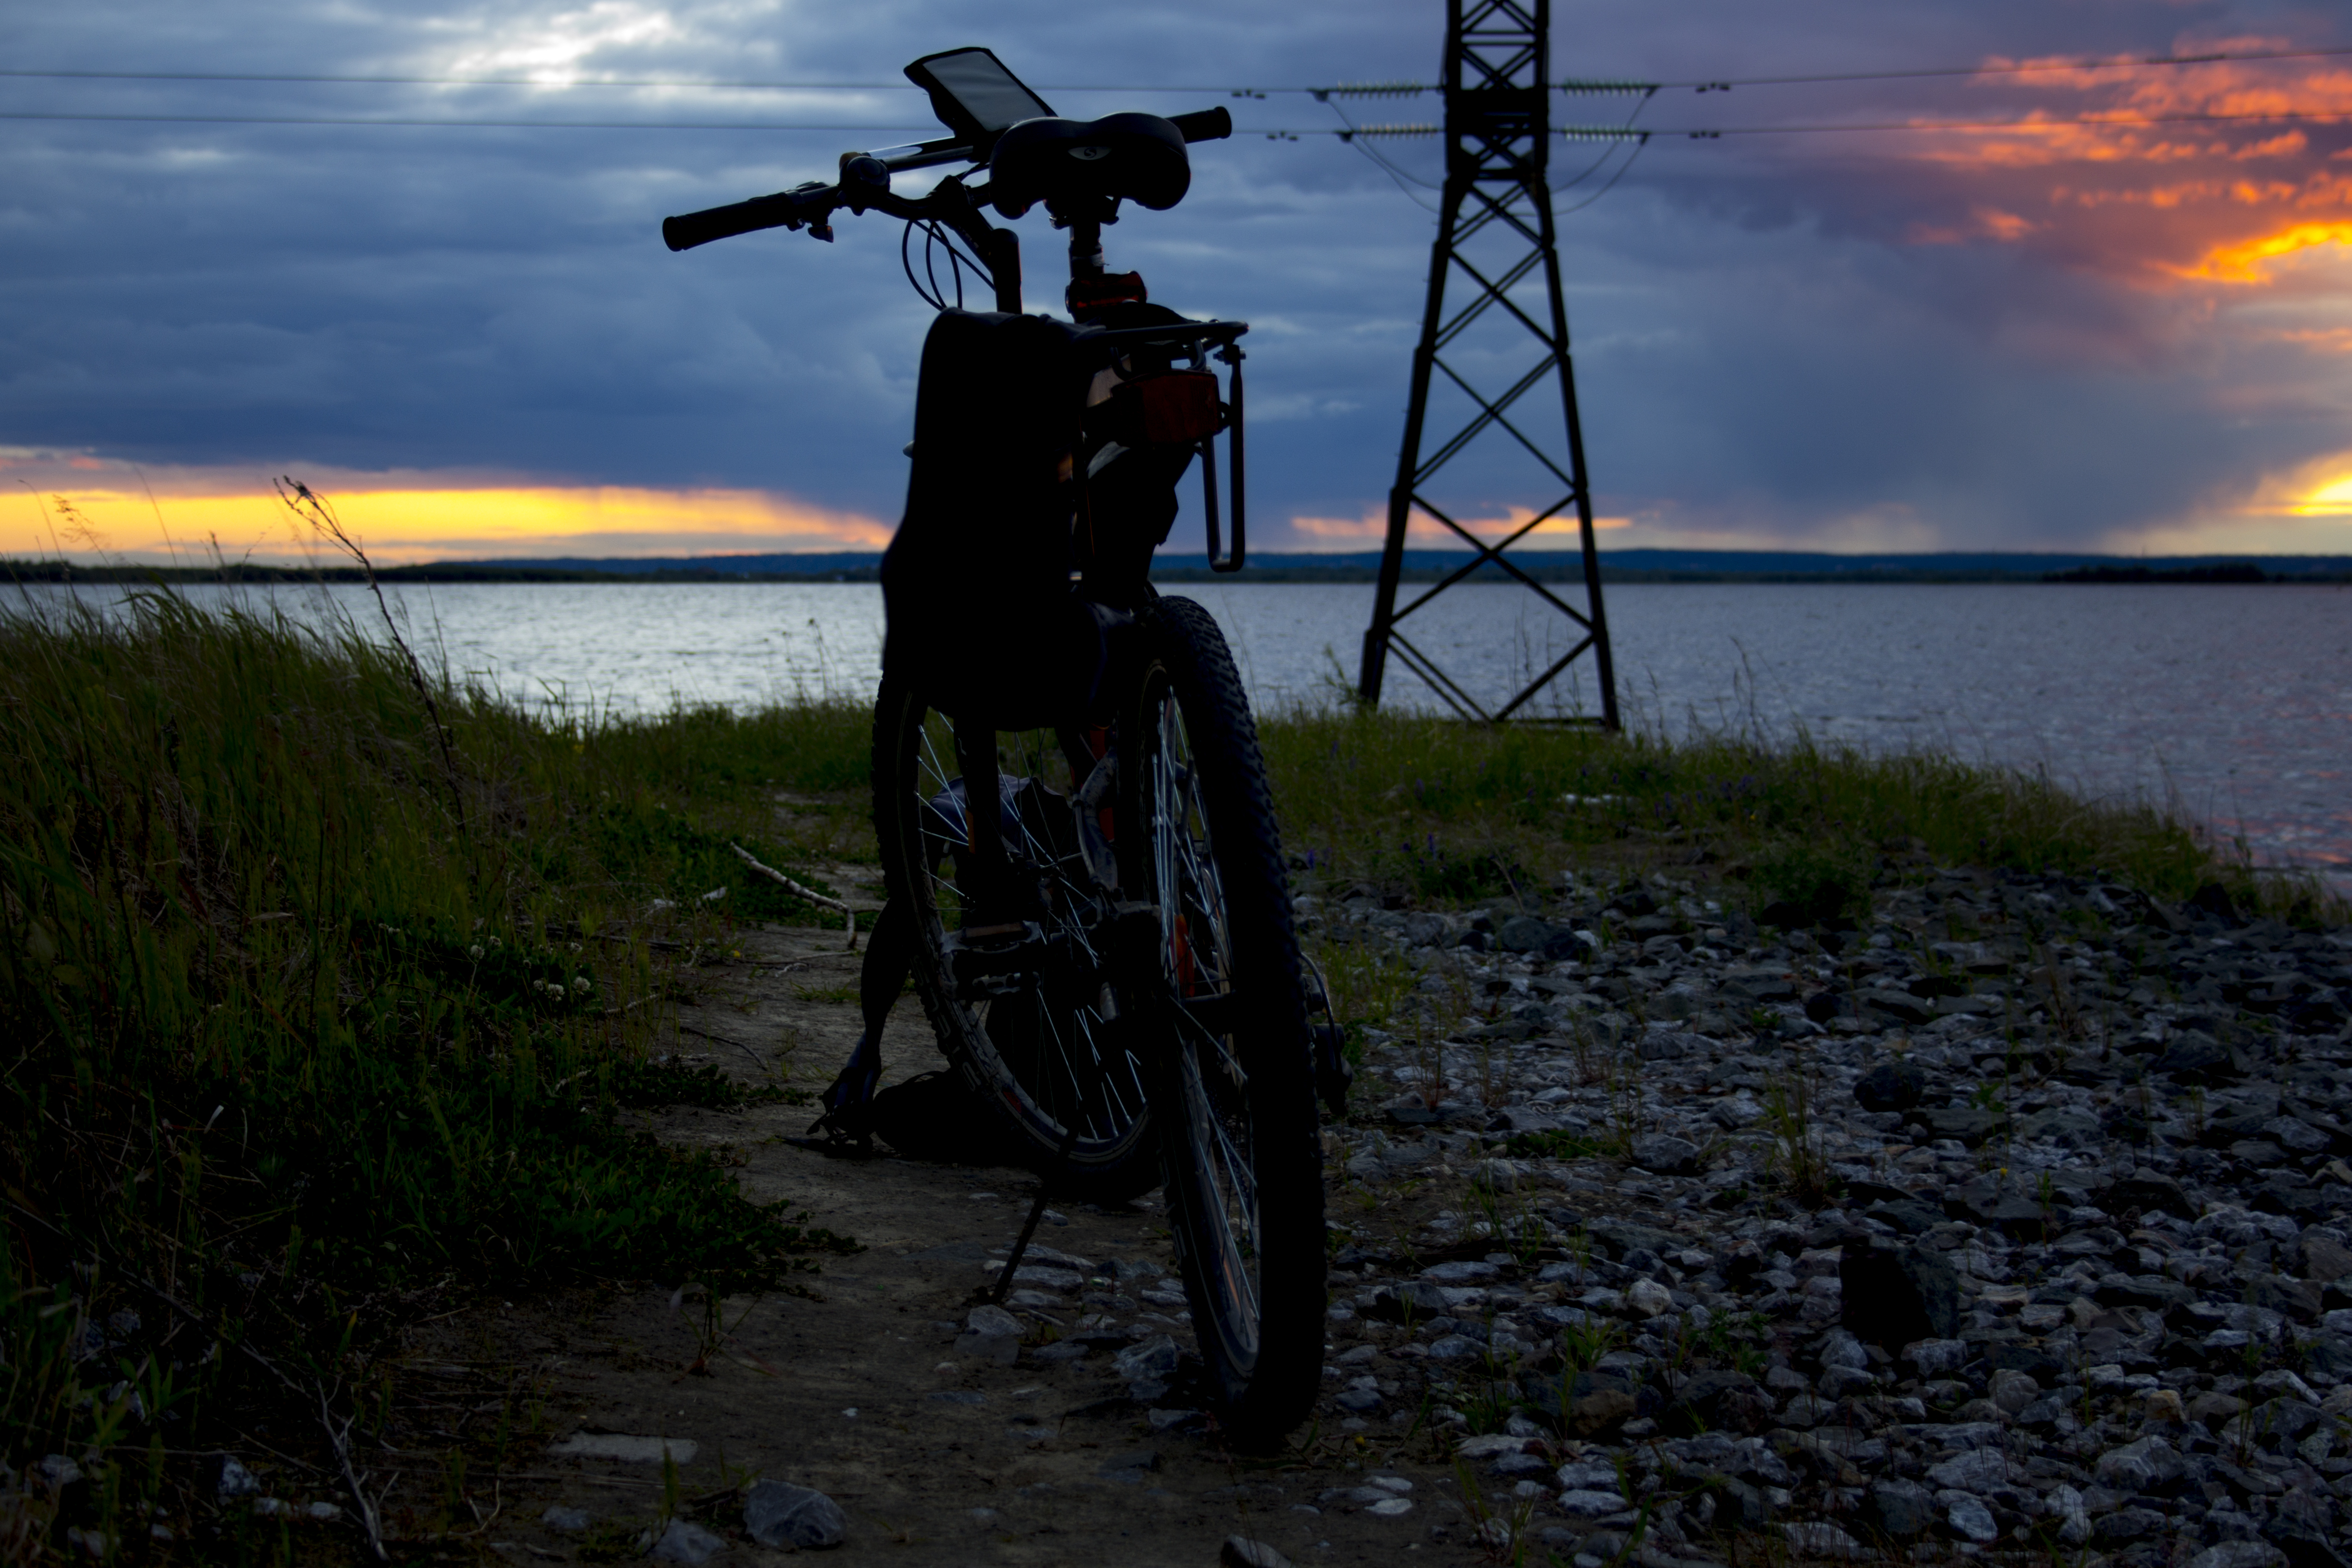
cycling, sport, road, ride, bicycle, bicycle wheel, sky, vehicle, bicycle accessory, hybrid bicycle, photography, bicycle part, wheel, sunset, bicycle frame, evening, road bicycle, sunrise, spoke, mountain bike, cloud, sports equipment, recreation, cyclo cross bicycle